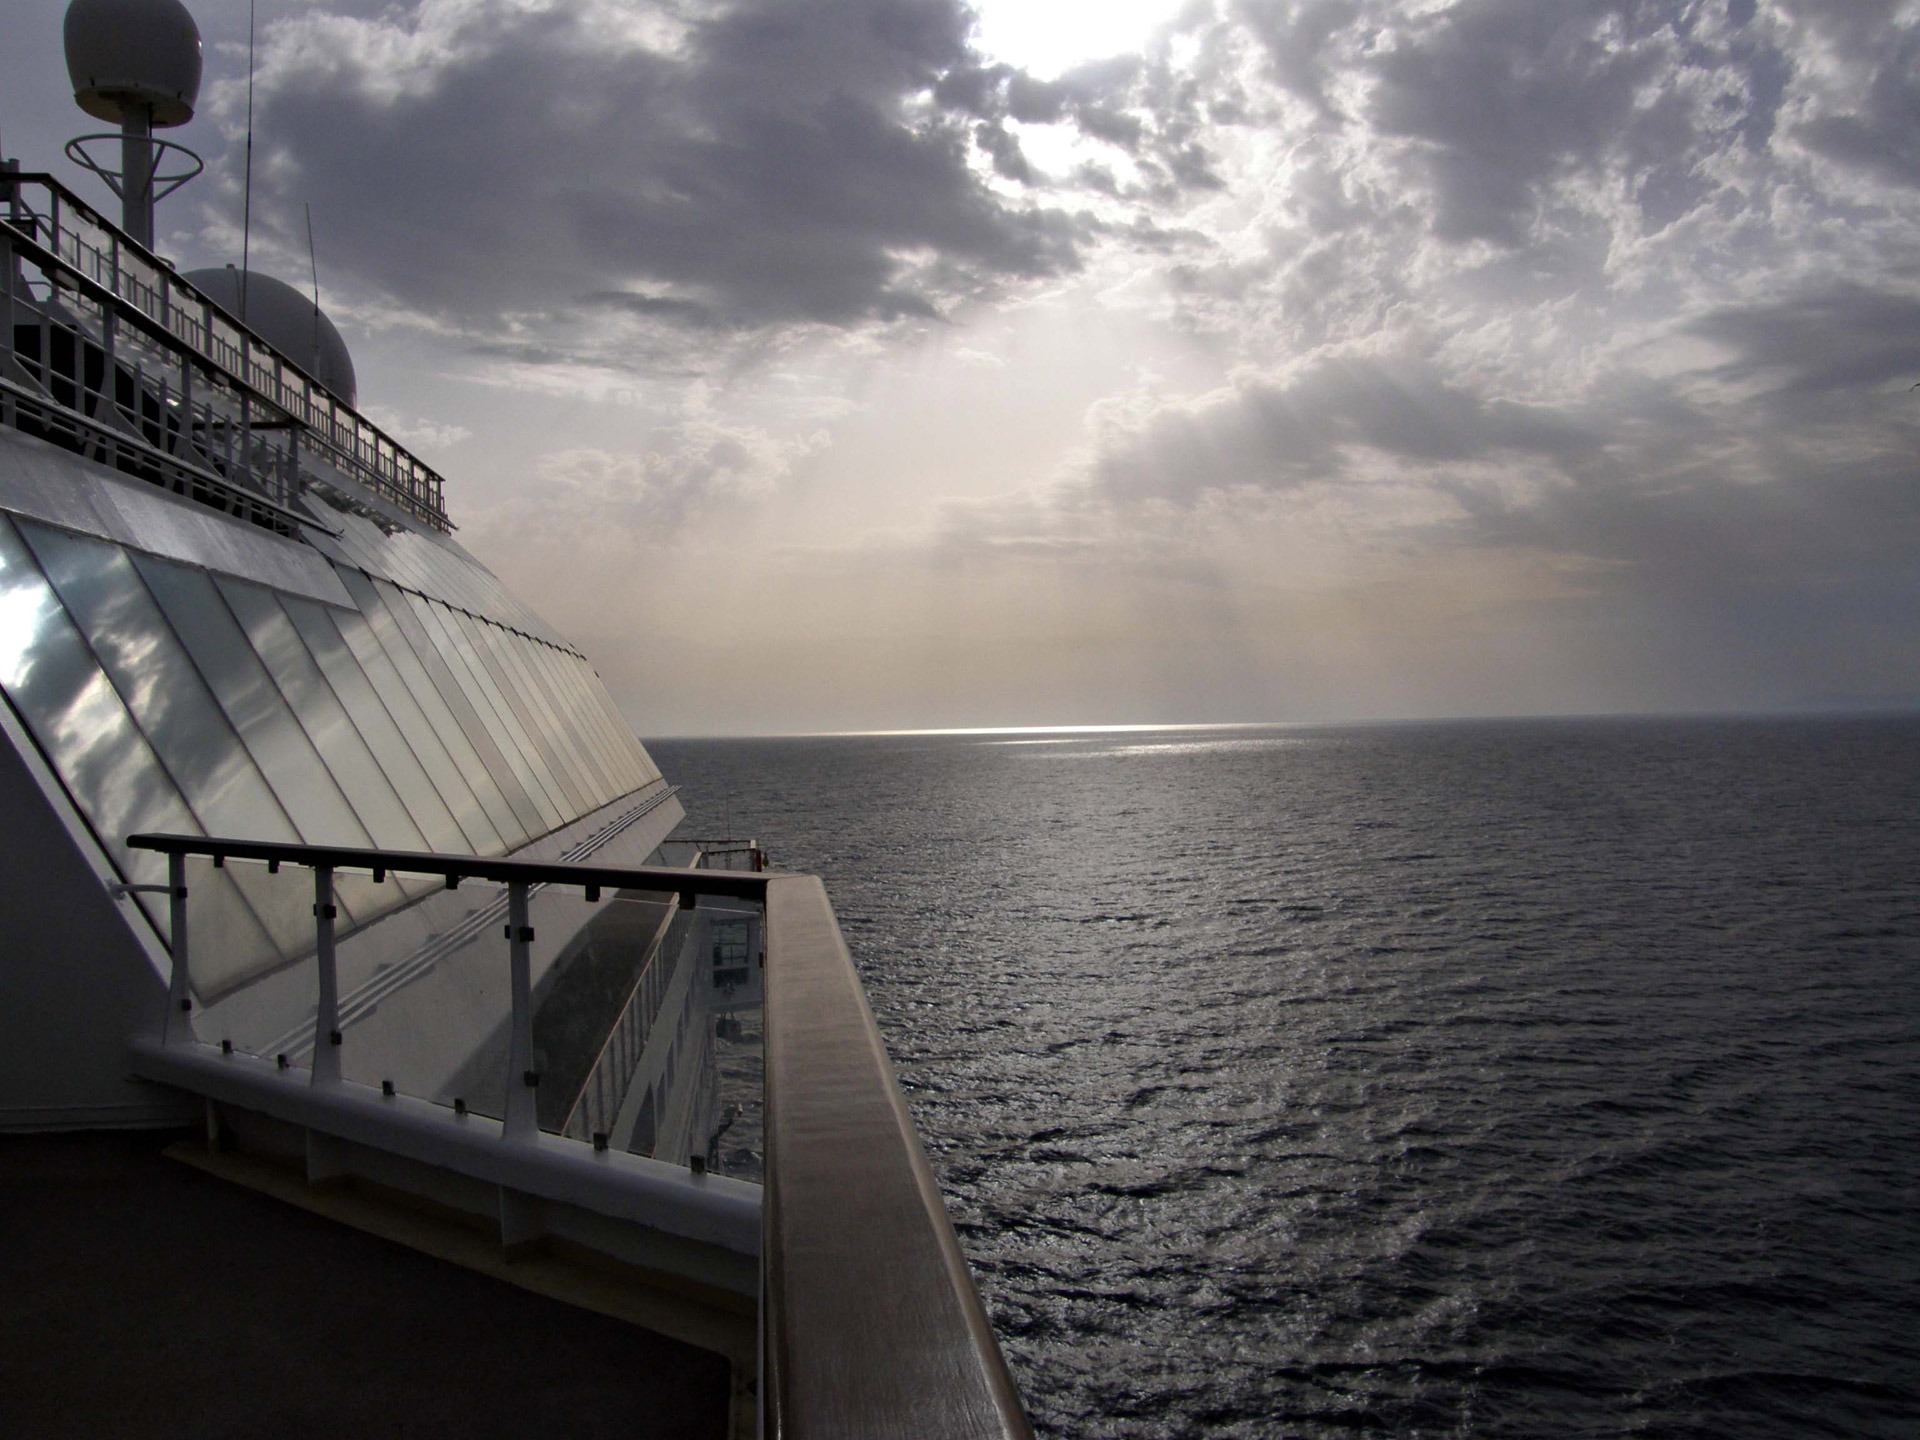
sea, coast, ocean, horizon, cloud, boat, ship, travel, vehicle, yacht, bay, cruise, ferry, watercraft, cruise ship, passenger ship, ferry boat